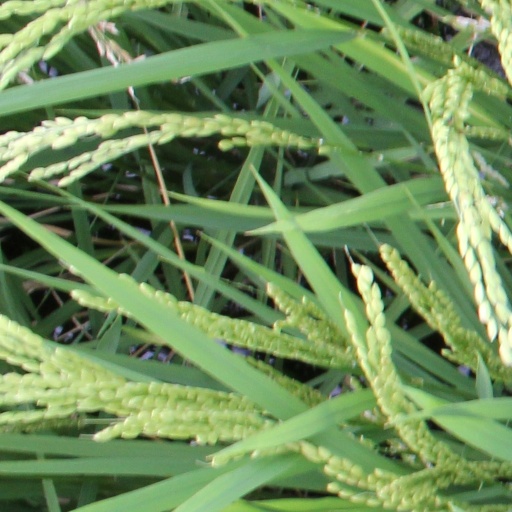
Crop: rice